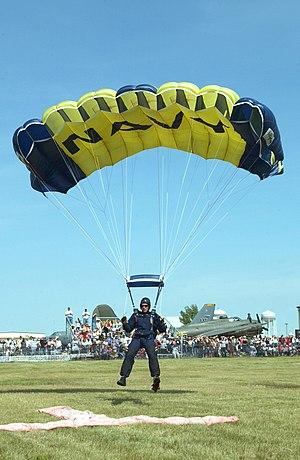
Le parachute est un équipement destiné à ralentir la chute d'un objet ou d'un humain de telle manière que lors de l'atterrissage, l'objet ne sera pas détruit ou la personne blessée ou tuée. Cet équipement est constitué d'une large toile ralentissant la chute de la personne en engendrant une forte résistance de l'air. Les parachutes sont constitués de matériaux légers comme la soie ou le nylon. Pour qu’un parachute soit efficace, il faut que la vitesse terminale n'excède pas de l'ordre de 30 km/h, ce qui correspond à 8 m/s ou à la chute d'un deuxième étage.
Le parachute est un dispositif destiné à freiner le mouvement, principalement vertical d'un objet ou d'un individu dans les airs. Historiquement, le parachute sert à rendre possible le retour au sol en bonne condition d'une personne abandonnant un aéronef, mais le terme a été appliqué à de nombreux dispositifs destinés à empêcher une chute ou à ralentir un appareil au moyen d'un dispositif semblable à un parachute de descente.
Minot Air Force Base est une importante base de l'United States Air Force située près de la petite ville de Minot dans le Dakota du Nord.